Northern Ontario Curling Association

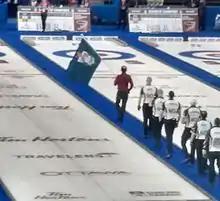
At some national tournaments, Northern Ontario is piped in under their own flag, with the association's coat of arms on it

The Northern Ontario Curling Association is the regional governing body for the sport of curling in Northern Ontario.